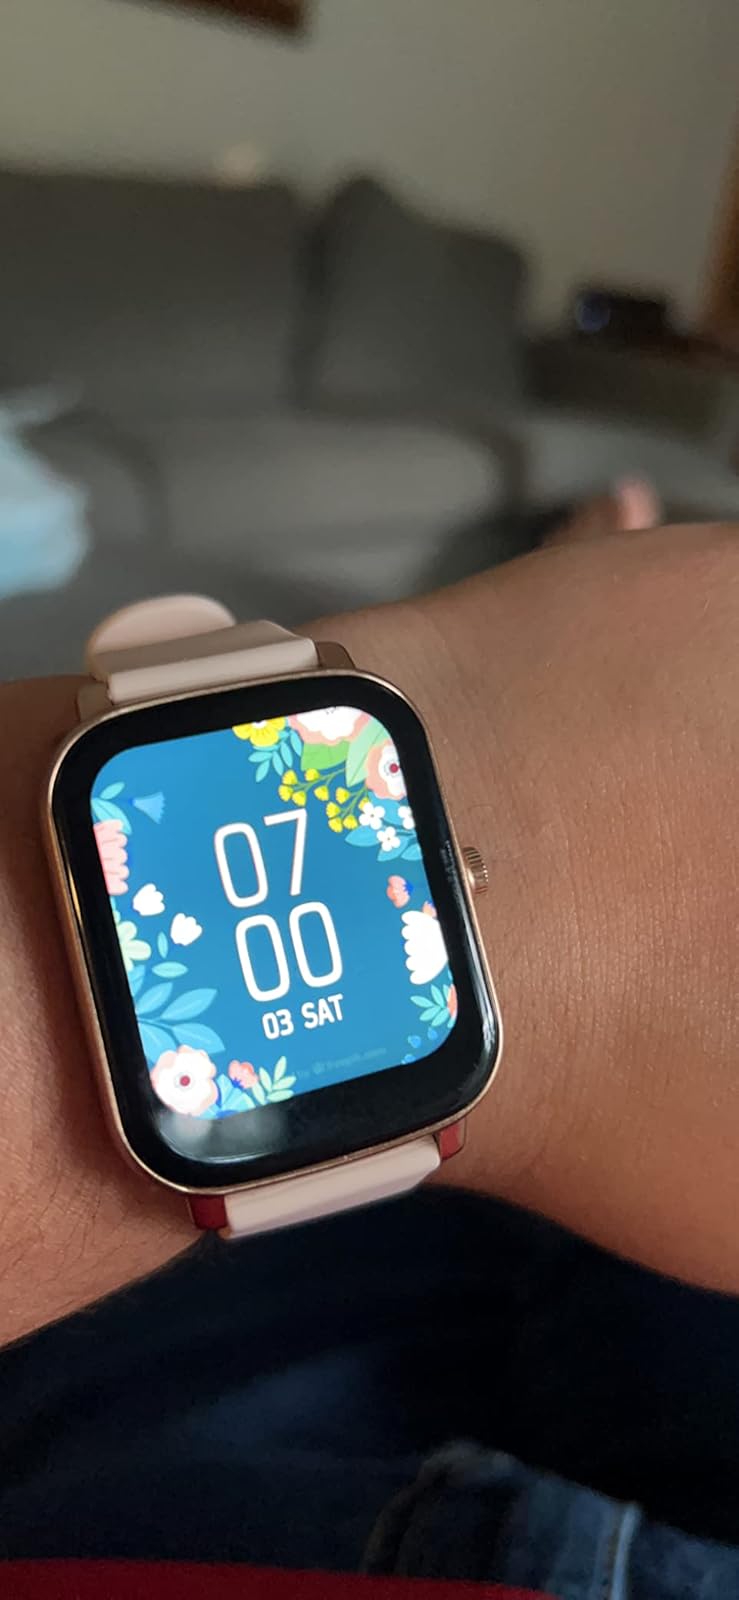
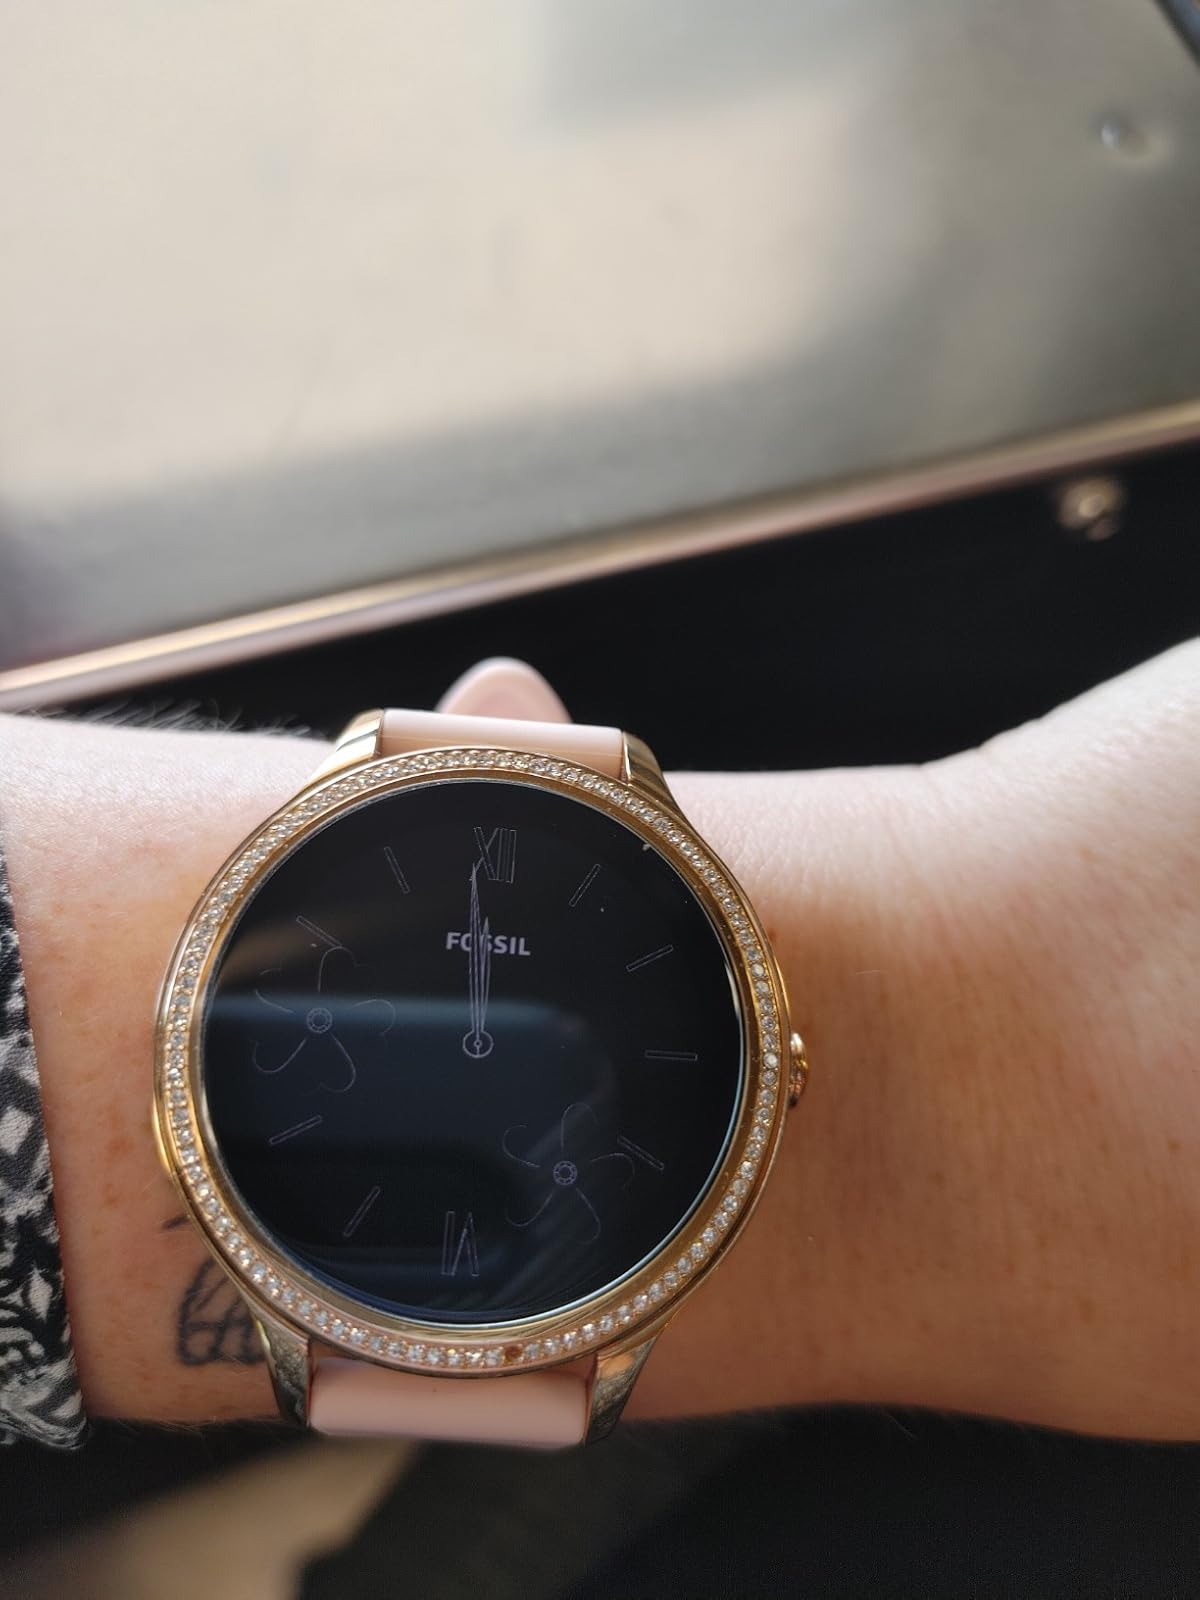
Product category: smartwatch
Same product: no